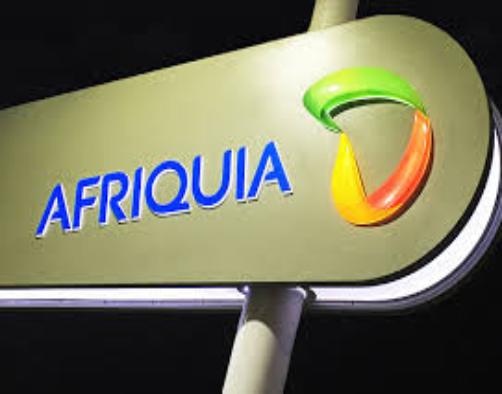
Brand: Afriquia
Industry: Others